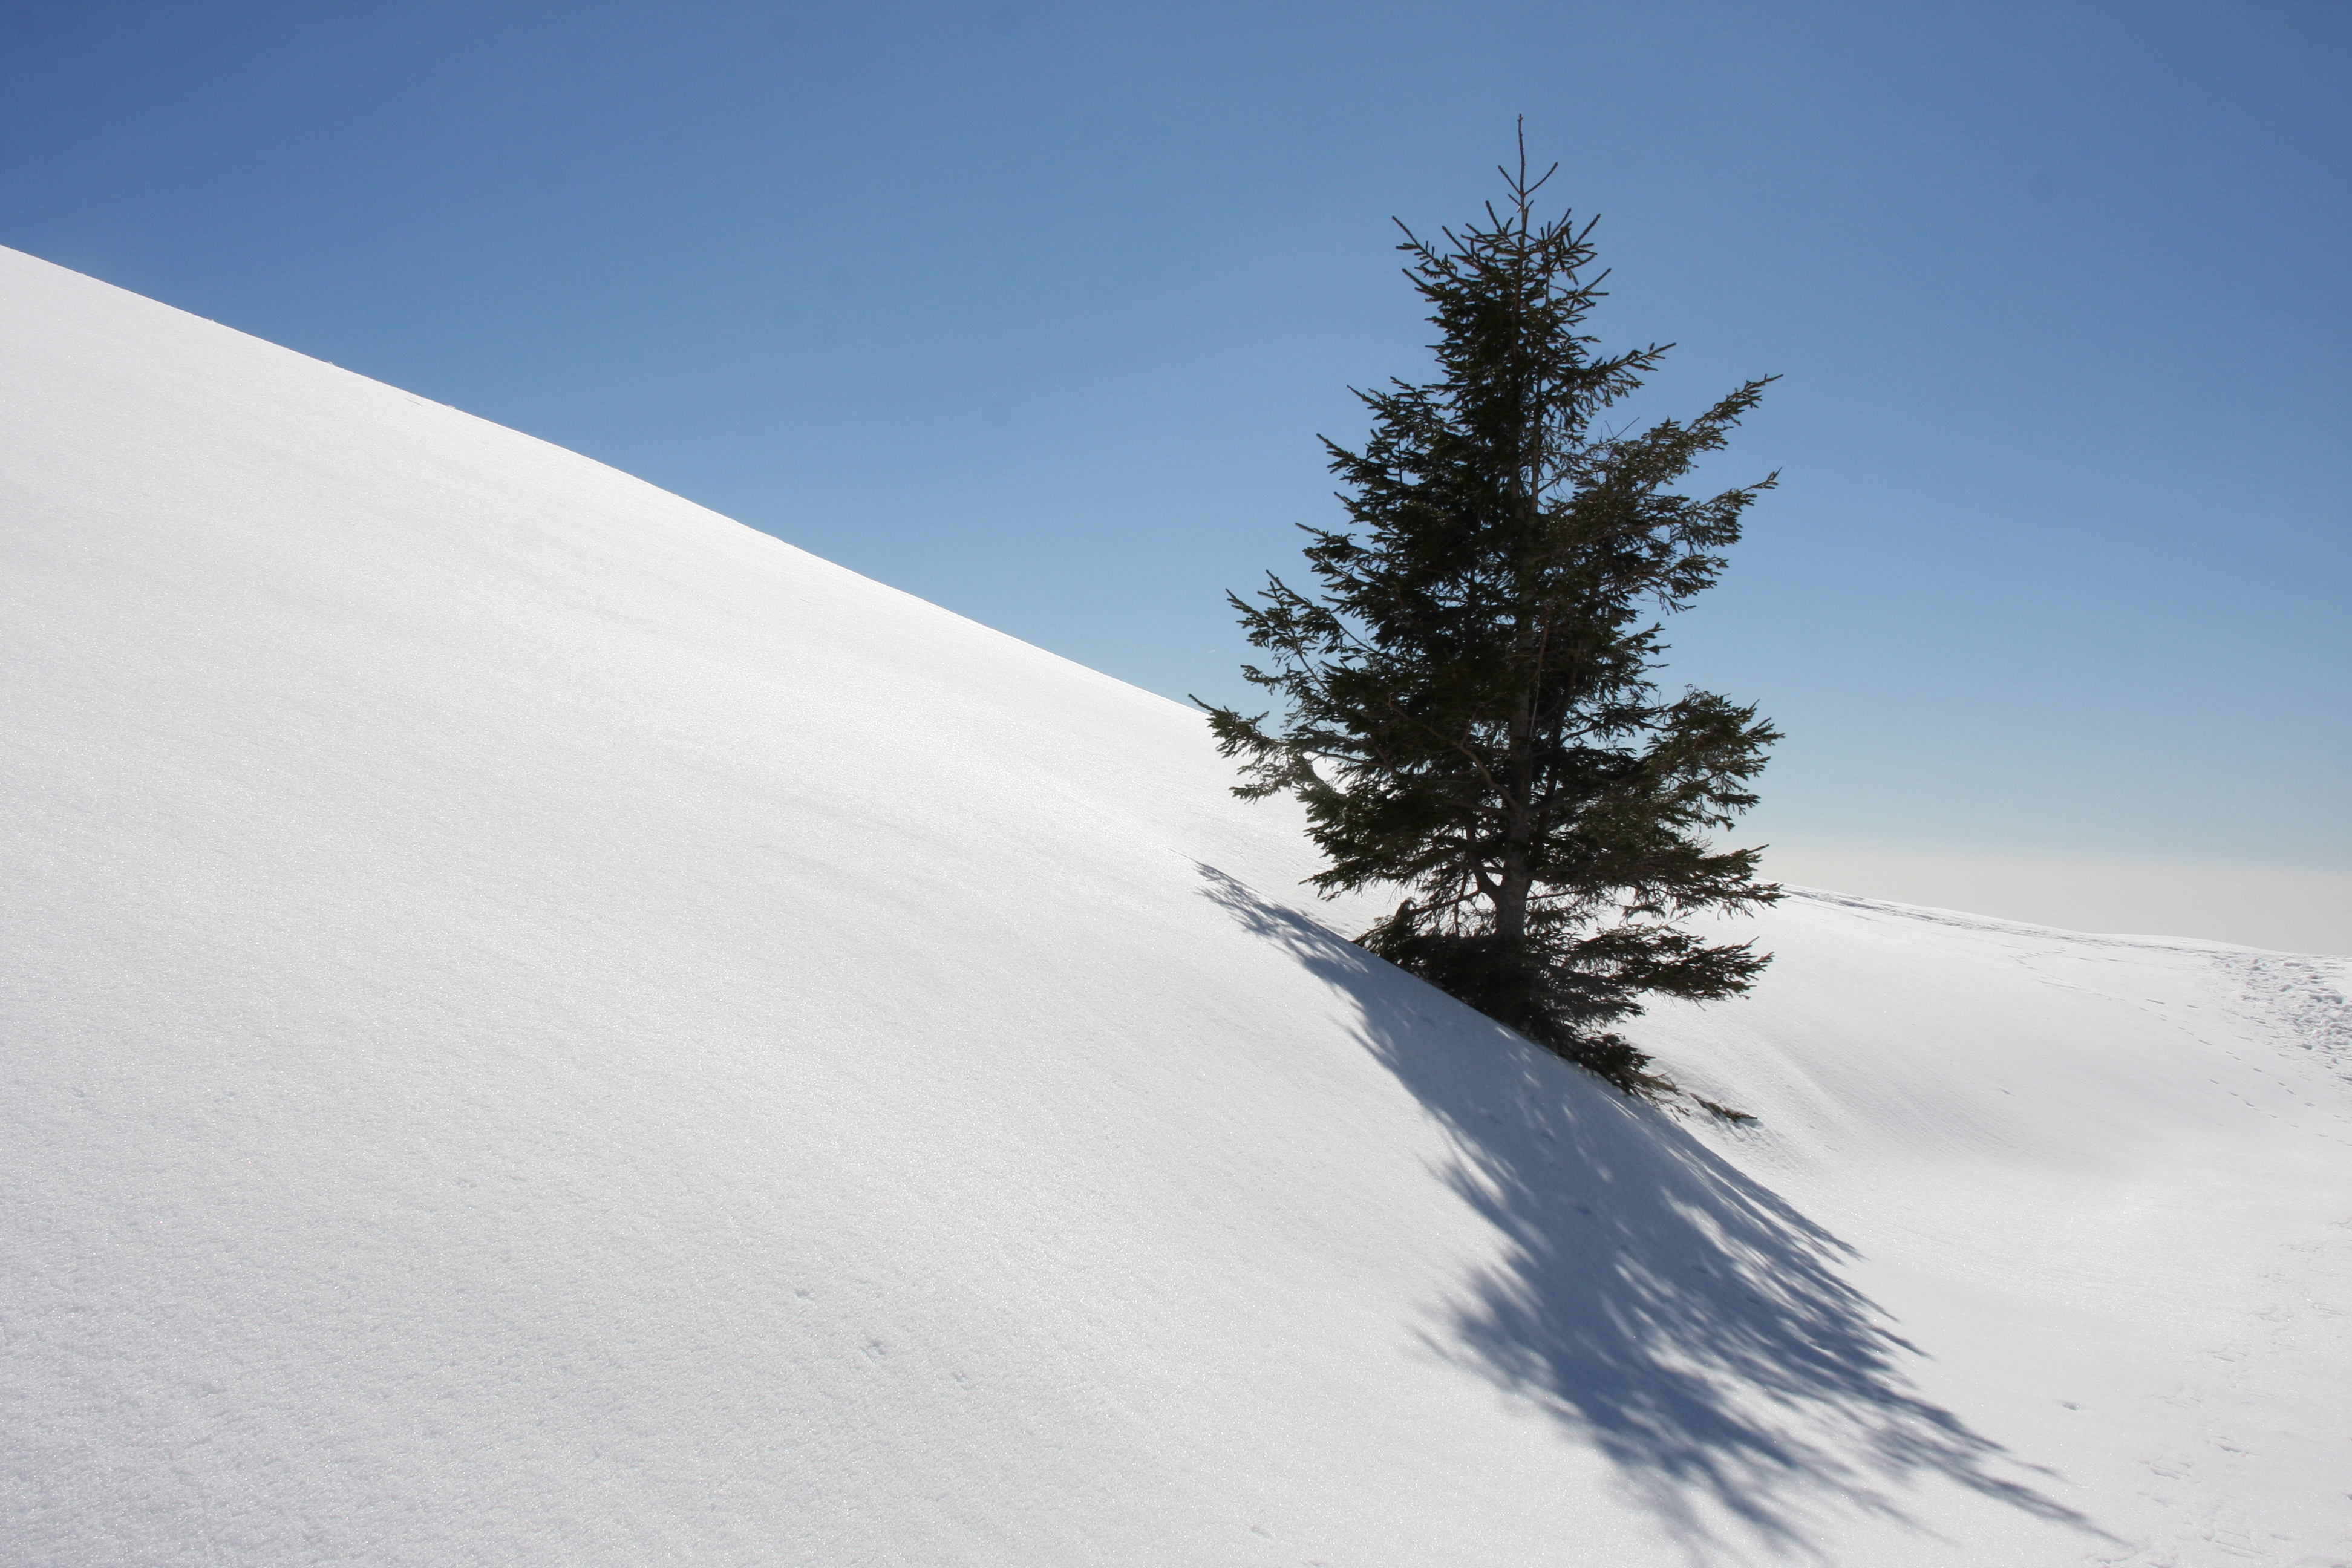
nature, snow, winter, sky, tree, slope, geological phenomenon, mountain, woody plant, freezing, plant, alps, ridge, terrain, recreation, cloud, fir, landscape, pine family, mountain range, conifer, branch, summit, pine, glacial landform, hill, massif